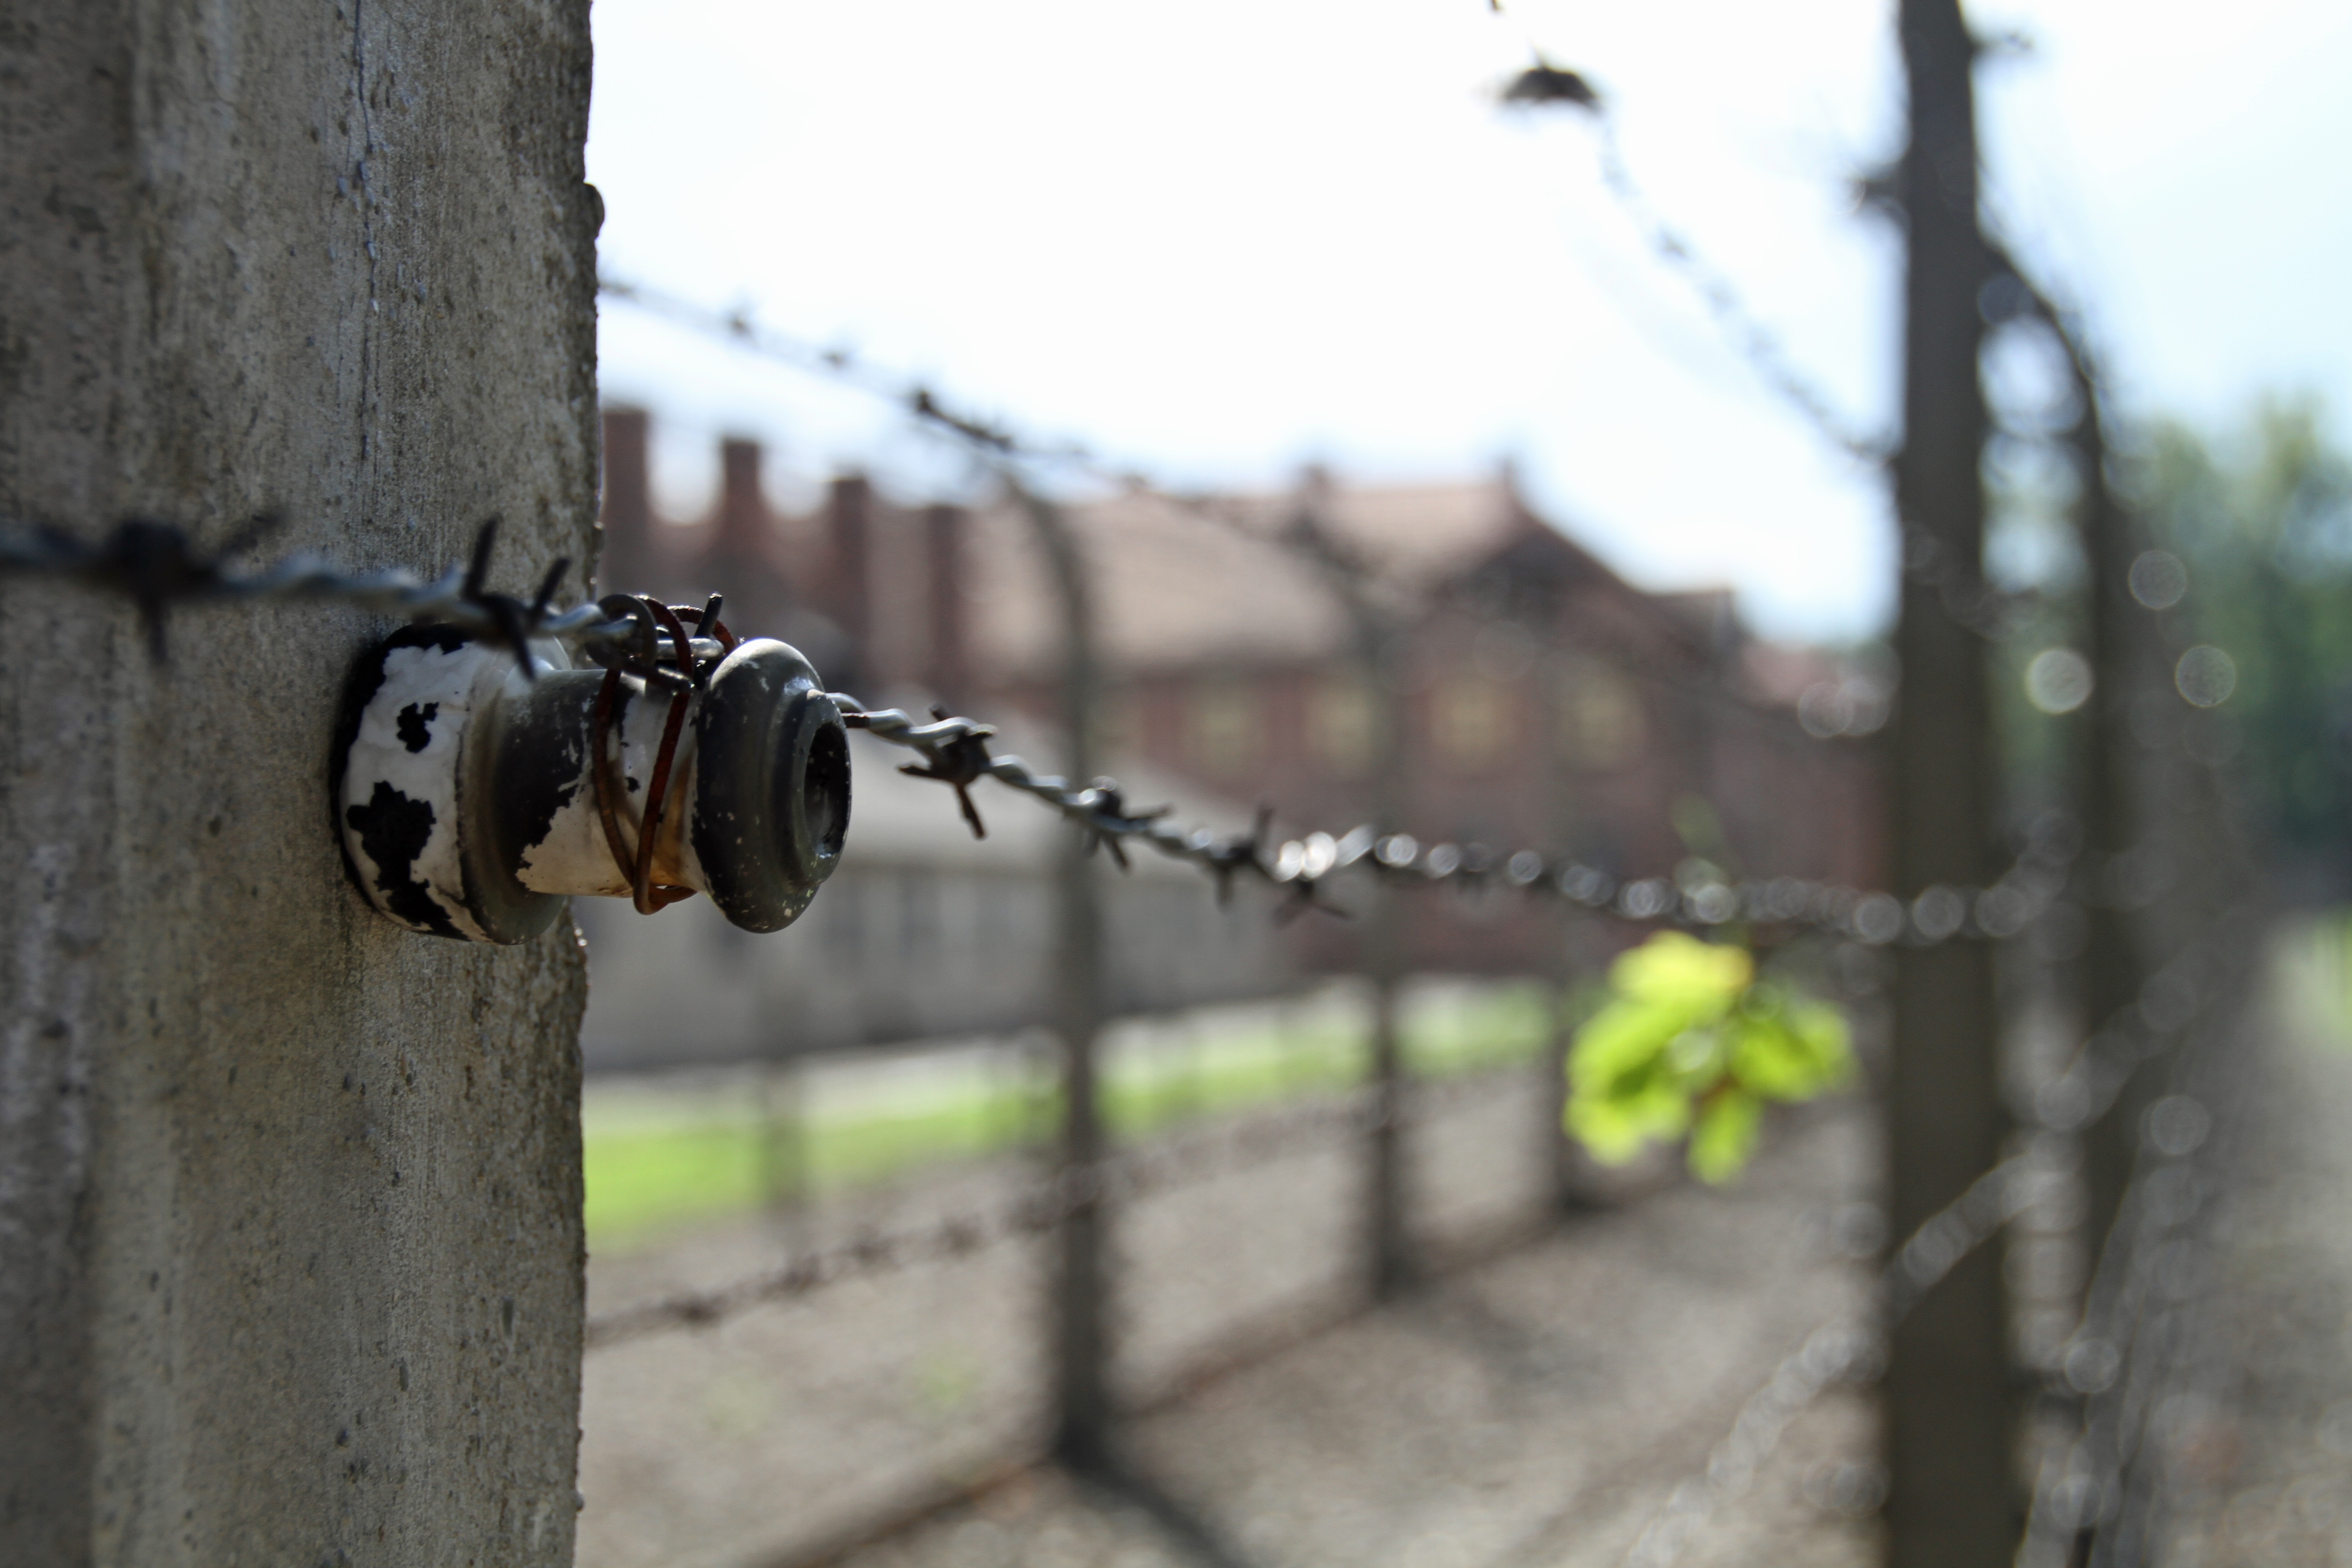
fence, bicycle, wall, lighting, war, camp, poland, auschwitz, home fencing